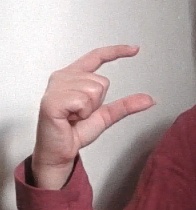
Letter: dal